Tzu-Wei Lin

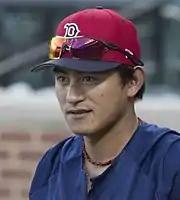
Lin with the Boston Red Sox in 2017

The Red Sox promoted Lin to the major leagues on June 24, 2017, directly calling him up from Double-A. He made his MLB debut that day, as a pinch runner. He recorded his first major league hit during his first major league at bat on June 26, in a 4–1 victory against the Minnesota Twins. After initially wearing uniform number 73 for Boston, he switched to number 5 on July 14. On July 20, Lin was optioned to the Triple-A Pawtucket Red Sox after Brock Holt returned from injury. During his time in Pawtucket, Lin appeared in 35 games, batting .227 with two home runs and nine RBIs. He was later recalled to Boston in September.